The Longest Nite

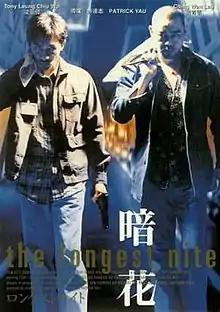
Film poster

The Longest Nite (Literal Title: "Dark Flowers") is a 1998 Hong Kong crime thriller film directed by Patrick Yau and Johnnie To, starring Sean Lau and Tony Leung Chiu-wai. The film was produced by To and Wai Ka-fai along with their production company, Milkyway Image.